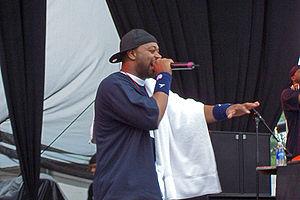
Ghostface Killah, de son vrai nom Dennis Coles, né le 9 mai 1970 à Staten Island, New York, est un rappeur américain, et également membre du Wu-Tang Clan. Après le succès de leur album Enter the Wu-Tang, les membres du groupe se séparent et suivent leur carrière en solo. Ghostface Killah débute avec son premier album solo Ironman en 1996, bien accueilli par la presse spécialisée. Il continue avec des albums à succès comme Supreme Clientele en 2000, et FishScale en 2006. Son nom de scène s'inspire du film de kung-fu Mystery of Chessboxing sorti en 1979. Il dirige son propre label, Starks Enterprises.